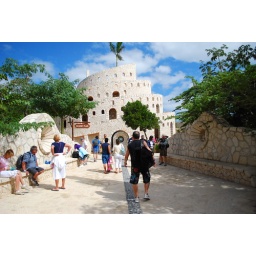
Check in and change rooms for the under ground river